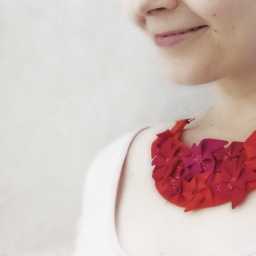
Felt pinwheels necklace in red, orange and bright pink